Spider-UK

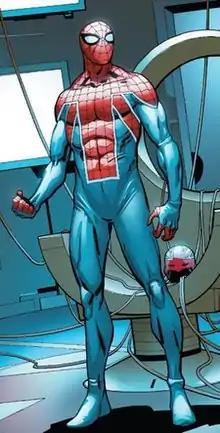
The William Braddock version of Spider-UK

Spider-UK of the Captain Britain Corps, or simply Spider-UK, is the name of several British alternate-reality superheroes appearing in American comic books published in Marvel Comics.